Trunyan

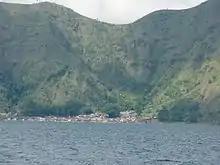
The isolated Bali Aga village of Trunyan on the eastern shore of Lake Batur at the foot of Mount Abang.

Trunyan (Balinese: ᬢ᭄ᬭᬸᬜᬦ᭄) or Terunyan is a Balinese village ("banjar") located on the eastern shore of Lake Batur, a caldera lake in Bangli Regency, central Bali, Indonesia. The village is one of the most notable homes of the Bali Aga people, the others being the villages of Tenganan and Sambiran. Trunyan is notable for its peculiar treatment of dead bodies, in which they are placed openly on the ground, simply covered with cloth and bamboo canopies, and left to decompose. The influence of a nearby tree is said to remove the putrid smell of the corpses.